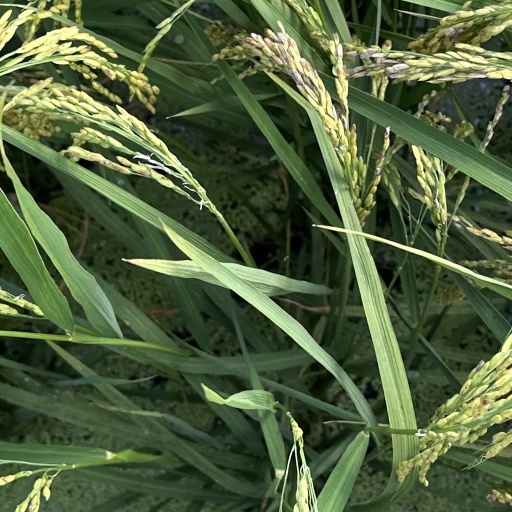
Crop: rice